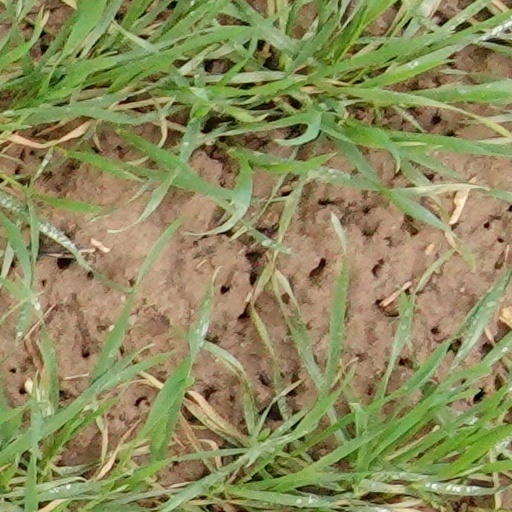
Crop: wheat